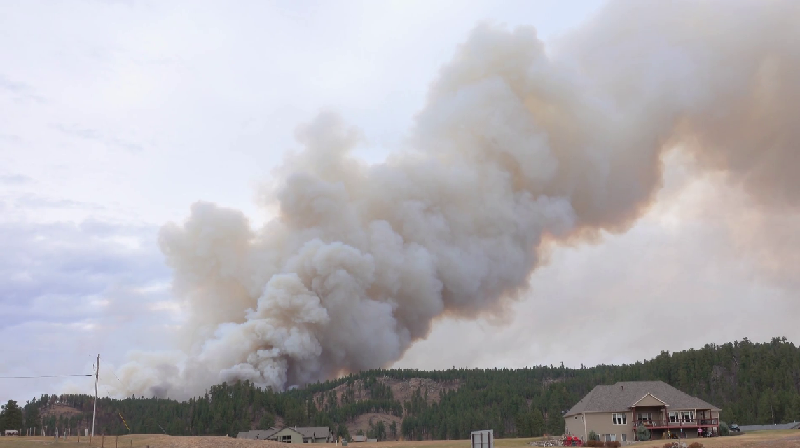
Fire: no
Smoke: yes